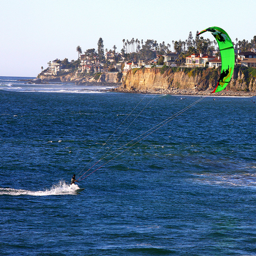
there is a wake boarder holding on to a kite
THERE IS A  PERSON ON A BOAT IN THE WATER
A man riding a kiteboard on top of the ocean near a city.
A man with a para sail on water skis near a bluff below a city.
Person out in the ocean cutting through the water while kite surfing